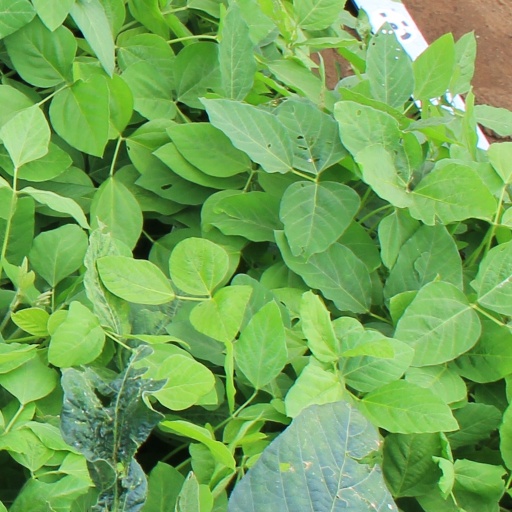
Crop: soybean